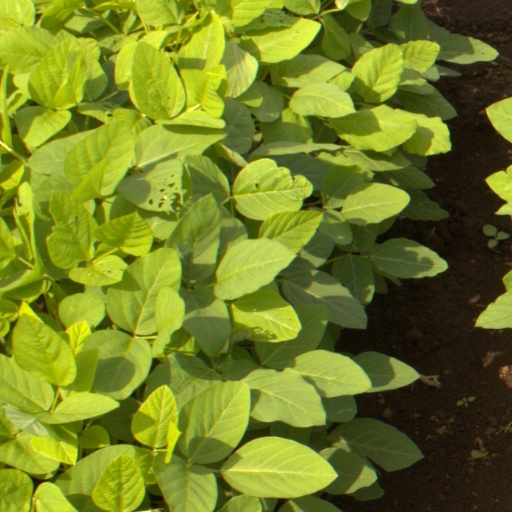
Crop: soybean